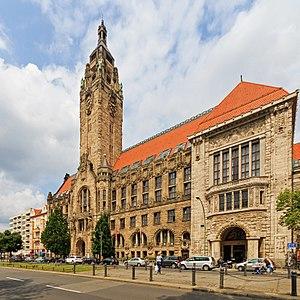
La mairie de Charlottenbourg est le bâtiment qui héberge le bureau du maire ainsi qu'une partie des services municipaux de l'arrondissement de Charlottenbourg-Wilmersdorf à Berlin, en Allemagne.